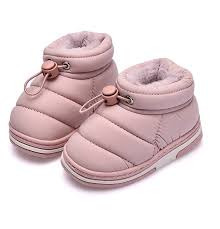
Waste category: shoes